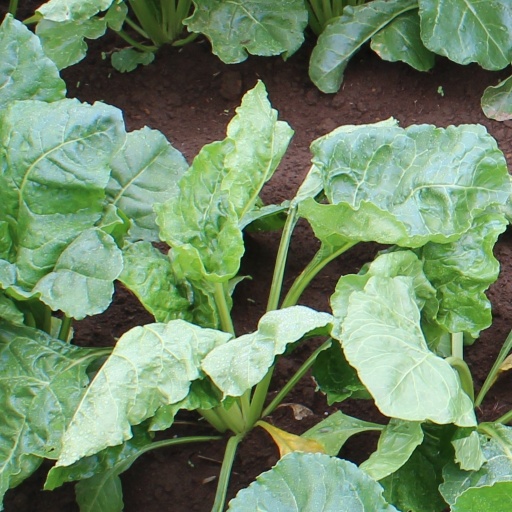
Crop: sugar beet